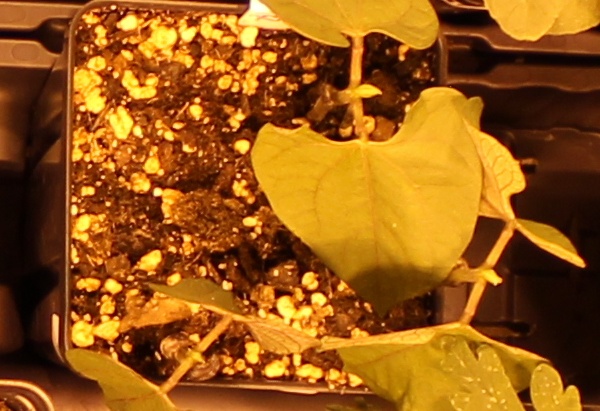
Label: Blackbean